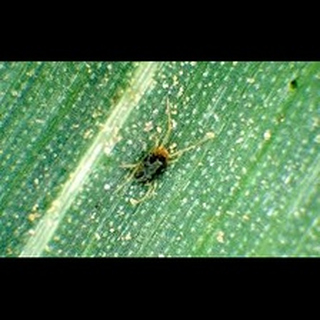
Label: wheat_mite